Quakers

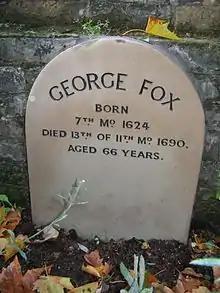
The Quaker testimony of simplicity extends to memorialisation. Founder George Fox is remembered with a simple grave marker at Quaker Gardens, Islington, London.

Governance and decision-making are conducted at a special meeting for worship – often called a "meeting for worship with a concern for business" or "meeting for worship for church affairs", where all members can attend, as in a Congregational church. Quakers consider this a form of worship, conducted in the manner of meeting for worship. They believe it is a gathering of believers who "wait upon the Lord" to discover God's will, believing they are not making their own decisions. They seek to understand God's will for the religious community, via the actions of the Holy Spirit within the meeting.